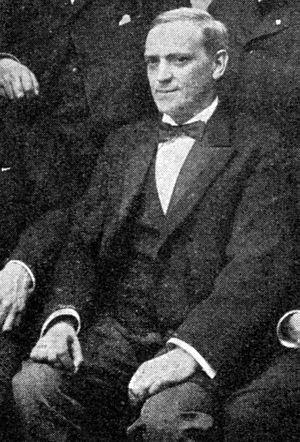
Harold Malcolm Westergaard est un spécialiste danois du calcul des structures. Il s'est particulièrement illustré dans le calcul des dalles en béton armé et a laissé son nom à un modèle théorique de fondation superficielle. Il a également montré comment dimensionner les barrages aux séismes.